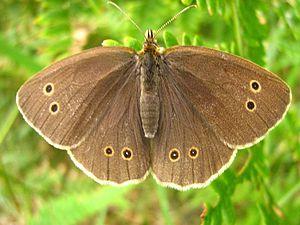
Le Tristan, Aphantopus hyperantus, est une espèce de lépidoptères appartenant à la famille des Nymphalidae, à la sous-famille des Satyrinae, à la tribu des Satyrini et au genre Aphantopus dont il est le seul représentant en Europe.